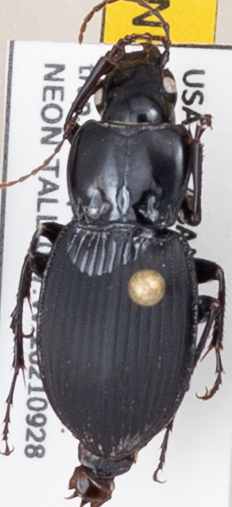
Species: Cyclotrachelus convivus
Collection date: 2021-09-28
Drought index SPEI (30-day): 0.784
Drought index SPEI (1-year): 1.28
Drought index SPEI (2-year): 2.09